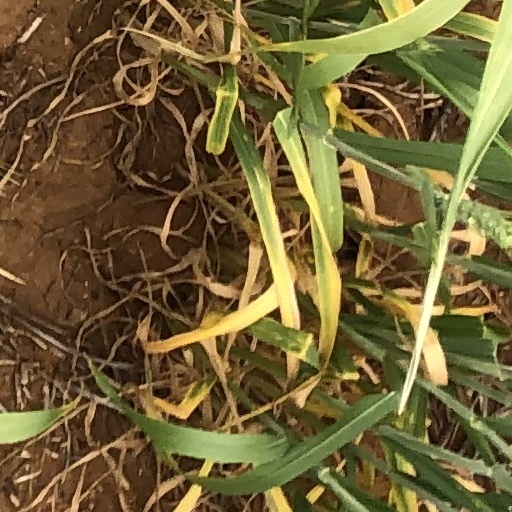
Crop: wheat